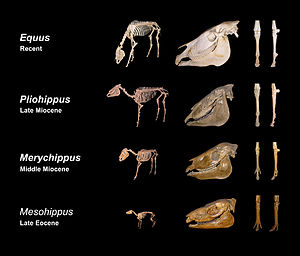
Hestefamilien / Klassifikation
Skeletter
Hestefamilien er den taksonomiske familie, der omfatter heste og beslægtede dyr, det vil sige de nulevende heste, æsler og zebraer samt mange andre arter, der kun er kendt fra fossiler. Alle nulevende arter findes i slægten Equus. Hestefamilien hører til ordenen uparrettåede hovdyr sammen med tapirer og næsehorn.